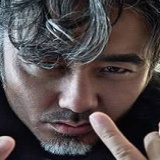
diễn viên Ngô Tú Ba